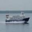
Label: ship